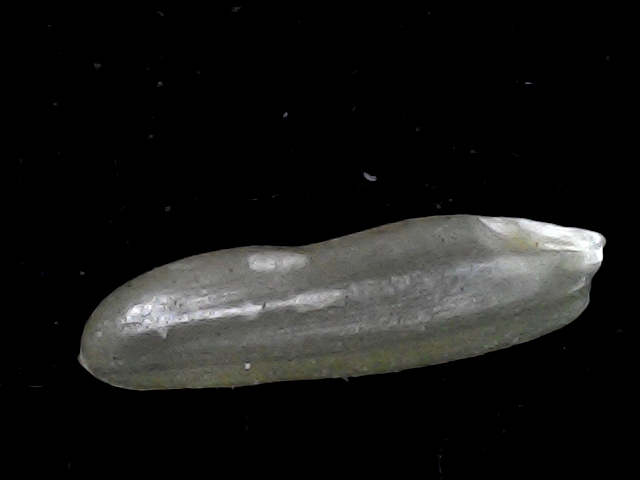
Rice variety: BD57